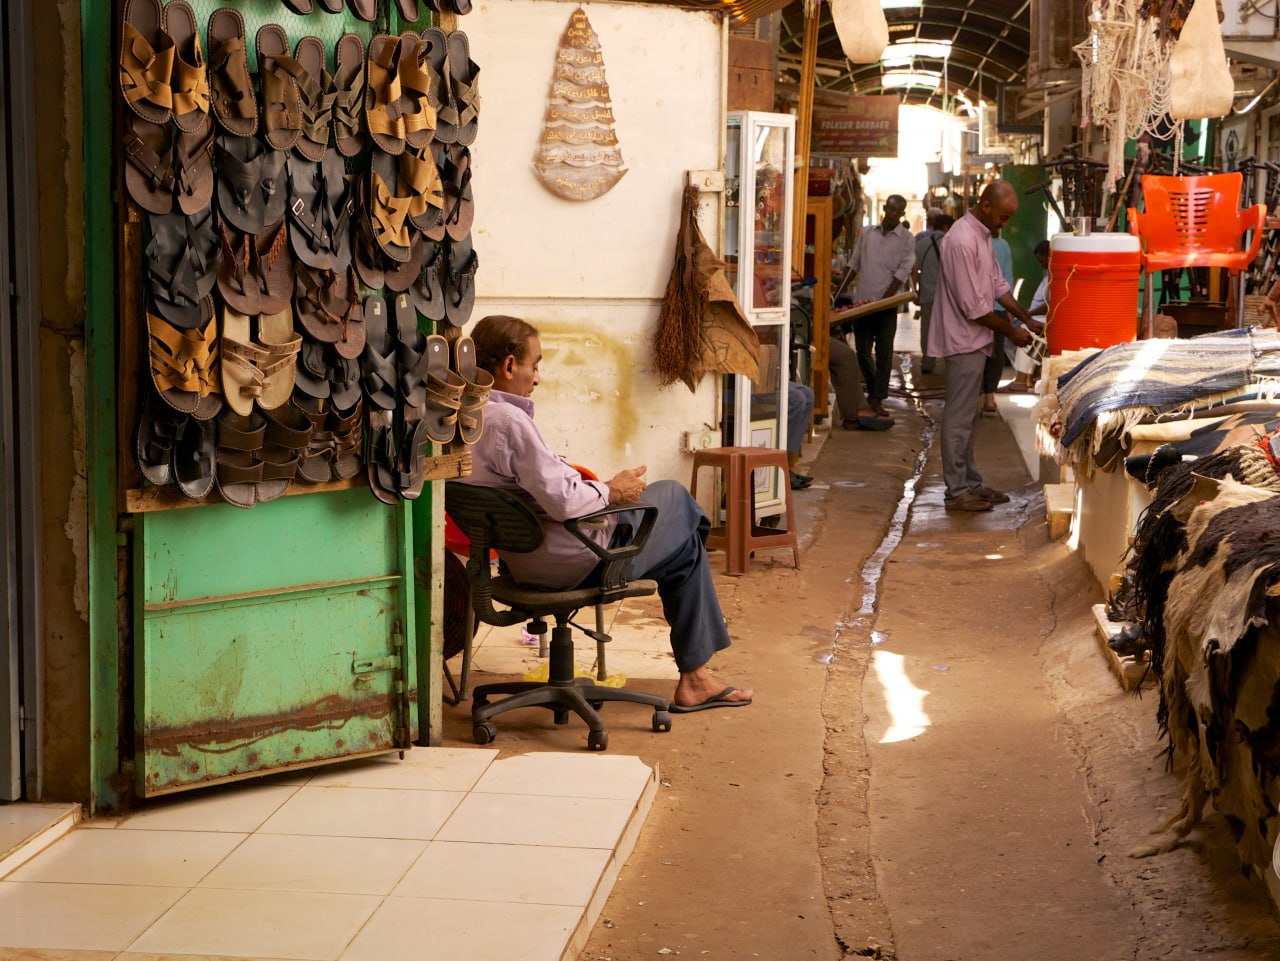
الوصف بالفصحى: صنادل جلدية رجالية معلقة على باب متجر مطل على زقاق في السوق
الوصف بالعامية السودانية: شباشب رجال بتاعت جلد معلقة في باب دكان فاتح في زقاق في السوق
التصنيف: Marketplaces